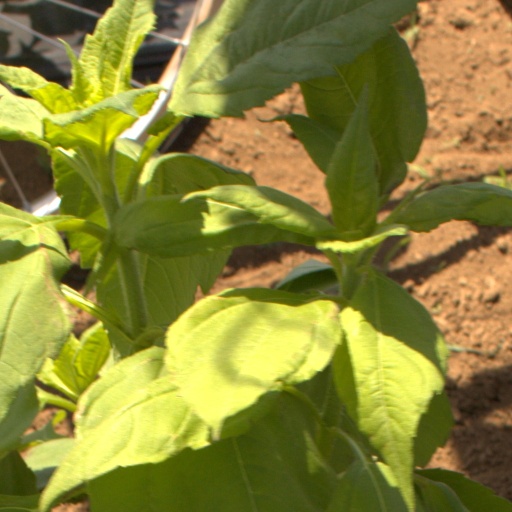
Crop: Jerusalem artichoke